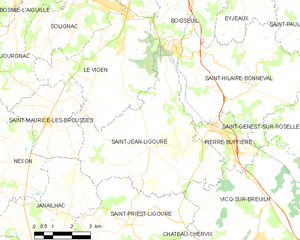
Carte des communes françaises Saint-Jean-Ligoure